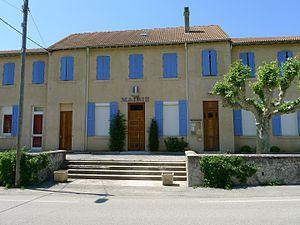
Mairie de Rochefort-Samson - Drôme - France
Rochefort-Samson est une commune française située dans le département de la Drôme en région Auvergne-Rhône-Alpes.